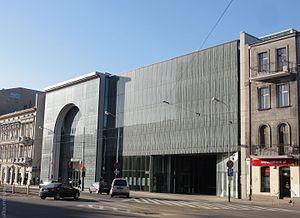
Le Philharmonique de Łódź Arthur Rubinstein est un orchestre symphonique basé à Łódź, en Pologne.